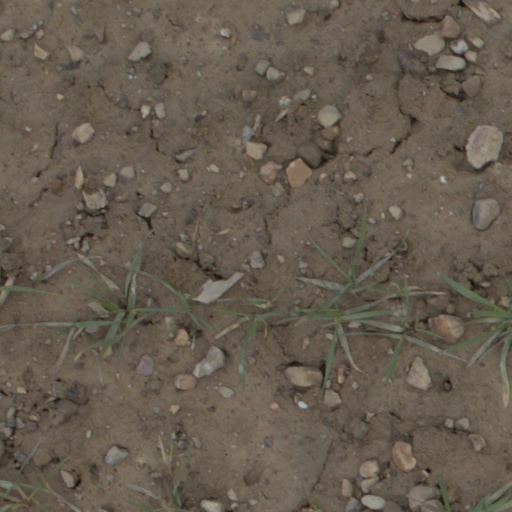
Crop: wheat